List of surviving Grumman F4F Wildcats

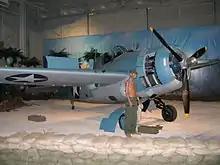
F4F-3 in Guadalcanal Diorama at the Pacific Aviation Museum, Hawaii

The Grumman F4F Wildcat is an American carrier-based fighter aircraft used by the United States Navy, and the British Royal Navy during World War II. Surviving Wildcats are preserved in museums and some are flying Warbirds.